Research history of Mammut

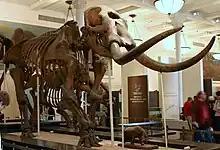
Mounted "M. americanum" skeleton, American Museum of Natural History

The research history of "Mammut" is extensive given its complicated taxonomic and non-taxonomic histories, with the earliest recorded fossil finds dating back to 1705 in Claverack, New York during the colonial era of what is now the United States of America. Initially thought to belong to biblical antediluvian giants, the fossils were later determined to belong to a proboscidean species as a result of more complete 18th century finds from the locality of Big Bone Lick in what is now Kentucky. The molars were studied by European and American naturalists, who were generally baffled on its lack of analogue to modern elephants, leading to varying hypothesis on the affinities of the teeth. More complete skeletons were found after the independence of the United States colonies from Great Britain within the early 19th century. American historians of the 21st century have made arguments that the early history of "M. americanum" finds and studies played major roles in shaping American nationalism on the basis of the large sizes and relative completeness of the fossils to disprove the negative theory of social degeneracy in North America.